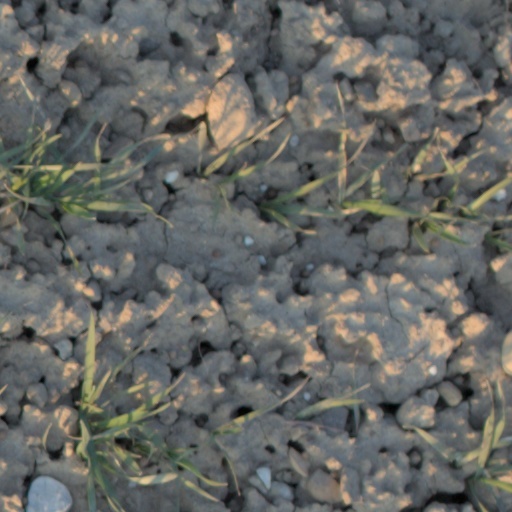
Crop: wheat